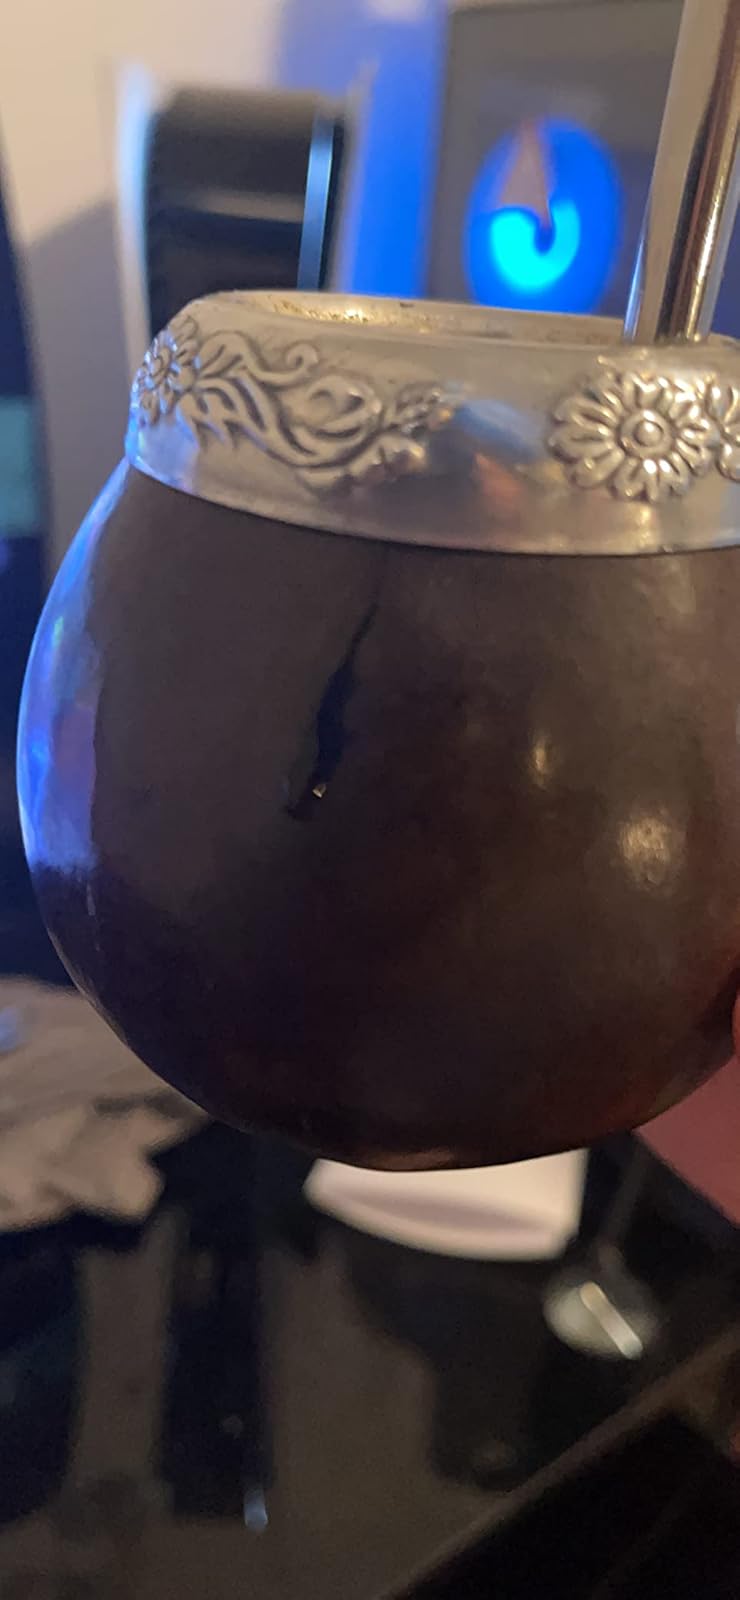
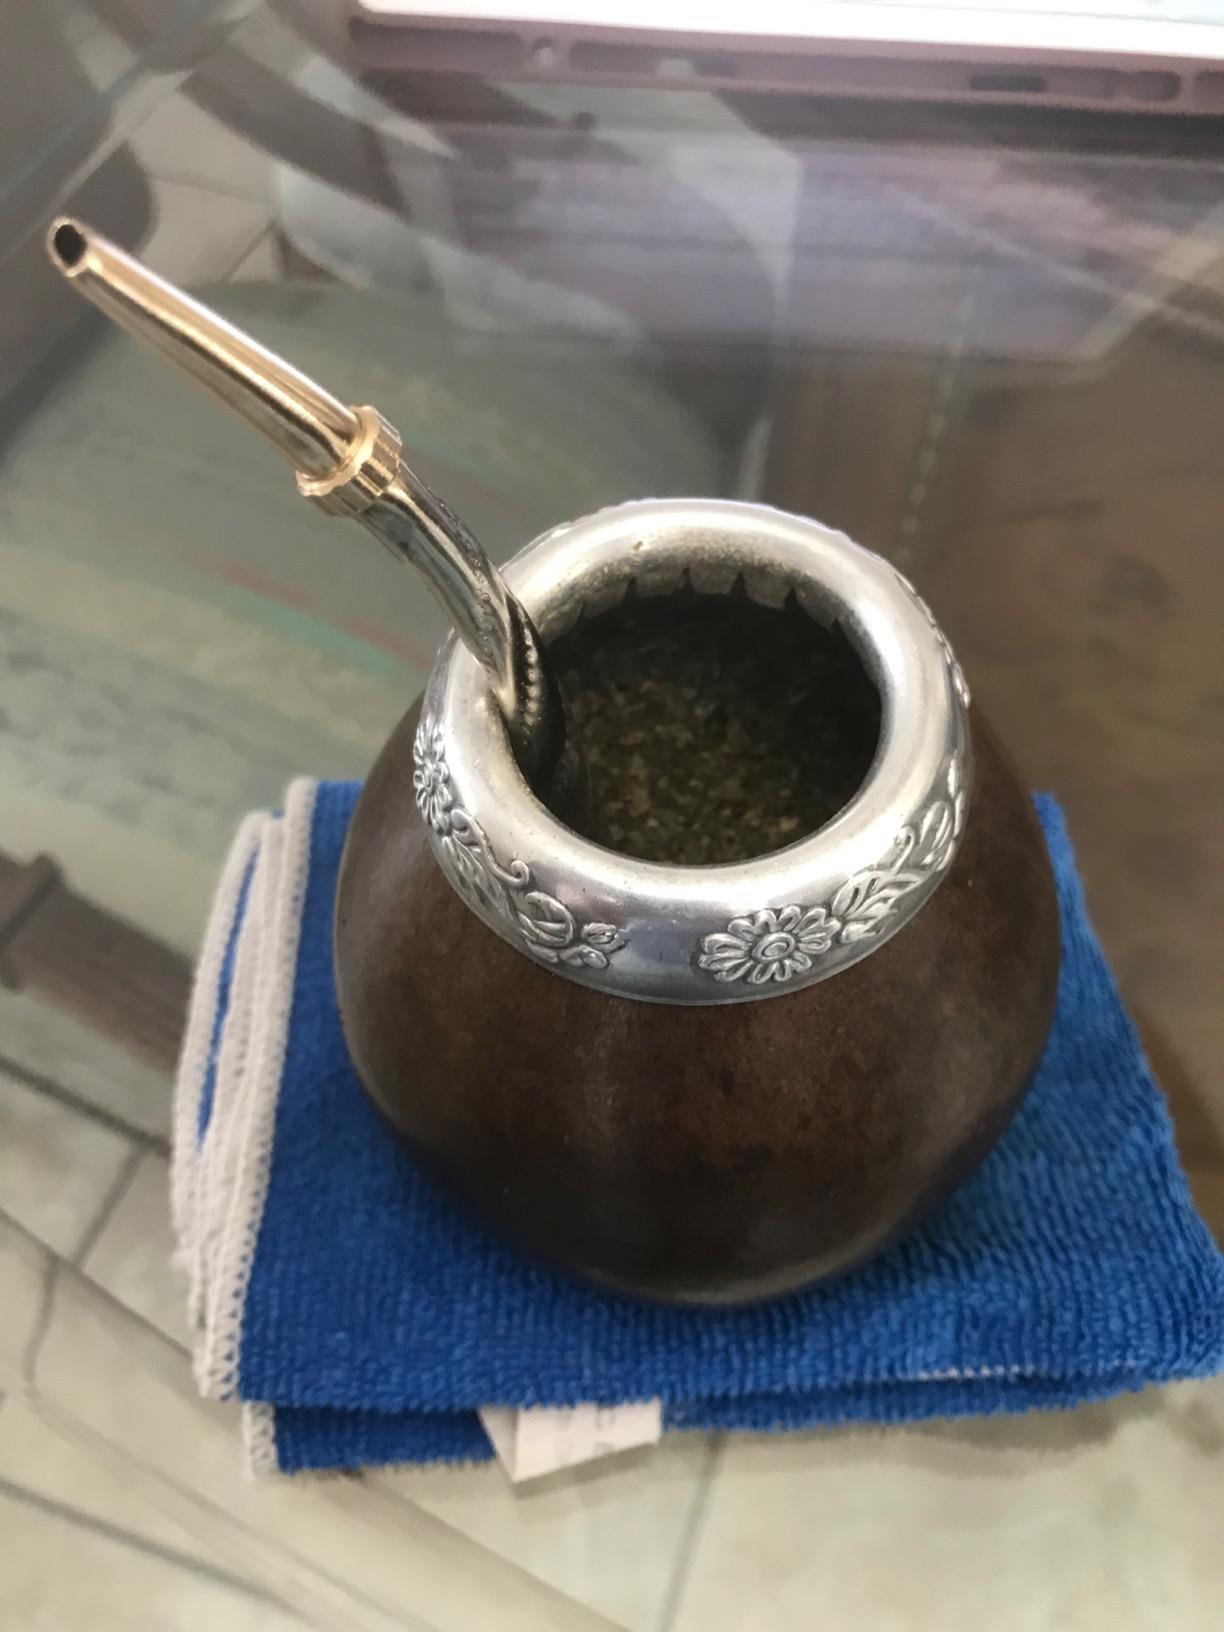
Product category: items_tea
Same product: yes